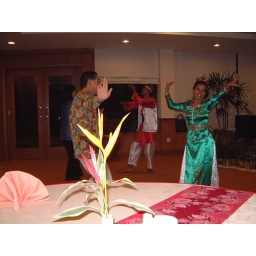
The flower on the table joins in the dance